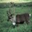
Label: deer